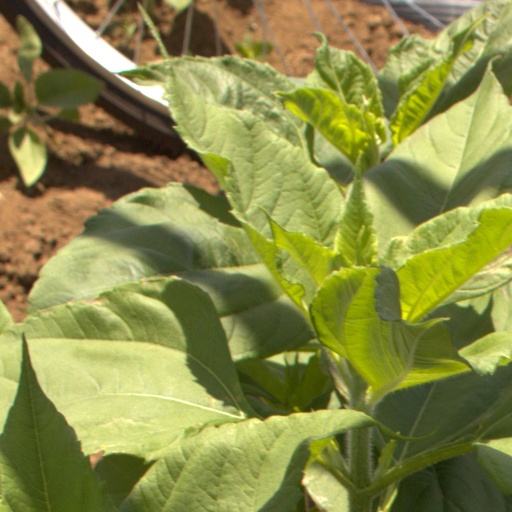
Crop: Jerusalem artichoke